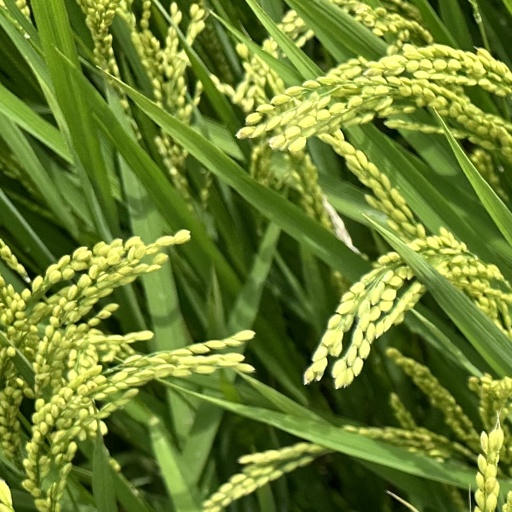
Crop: rice